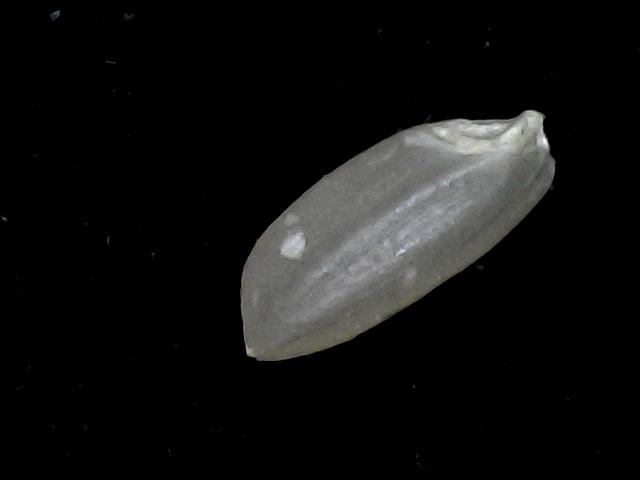
Rice variety: BD39